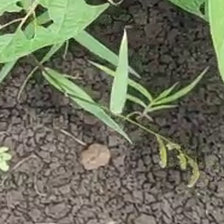
Weed species: Digitaria_SP_(Digitaria Sanguinalis )